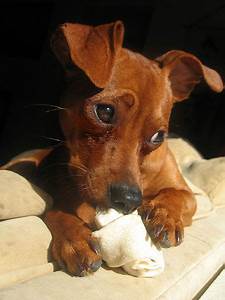
Label: dog